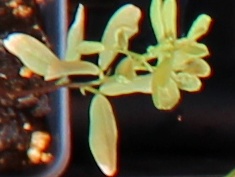
Label: Lentil